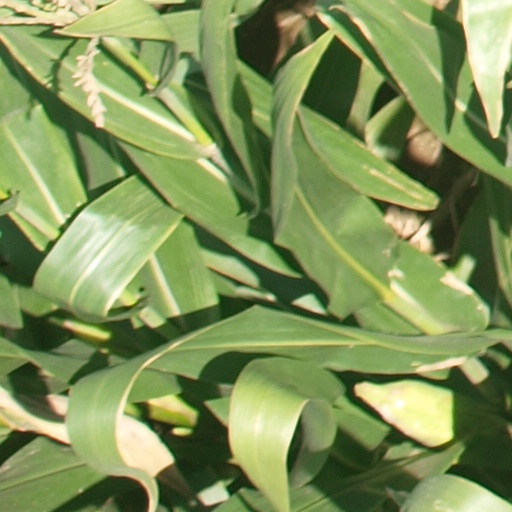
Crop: maize; corn